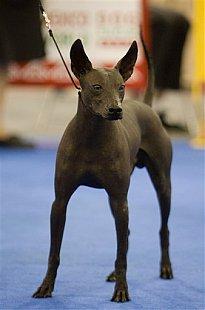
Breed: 220-n000069-Mexican_hairless